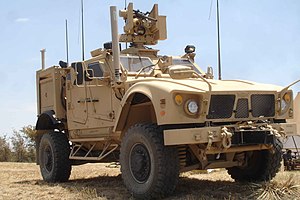
Albanien / Politik og regering / Væbnede styrker
Albanien, officielt Republikken Albanien, er en suveræn stat i Sydøsteuropa. Albanien er omgivet af Montenegro i nordvest, Kosovo i nordøst, Republikken Nordmakedonien i øst og Grækenland i syd og sydøst. Det har en kyst til Adriaterhavet i vest og sydvest. Landet er mindre end 72 kilometer fra Italien over Otrantostrædet, som forbinder Adriaterhavet til det Ioniske Hav.